Manikyakkallu

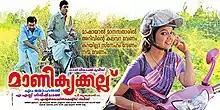
"Manikyakkallu" promotional poster

Manikyakkallu is a 2011 Indian Malayalam-language drama film directed by M. Mohanan and starring Prithviraj Sukumaran, Samvrutha Sunil, and Nedumudi Venu in the lead roles. It is about a young teacher who arrives at a village school and tries to make a definite change in students' attitudes. The movie is loosely based on the life story of the students and teachers of the Government Brennen Higher Secondary School, Thalassery.